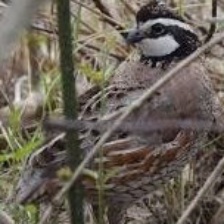
Species: MASKED BOBWHITE
Scientific name: COLINUS VIRGINIANUS RIDGWAYI
ImageNet parent category: quail